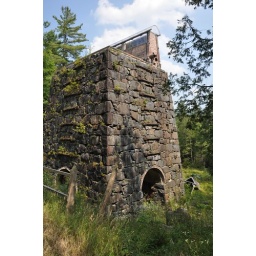
This just sits by the side of the road behind a sign that reads &amp;quot;Danger: loose stones and bricks.&amp;quot;